John Struthers (anatomist)

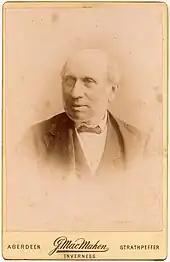
A formal portrait, Aberdeen, October 1890

Struthers studied medicine at Edinburgh University, winning prizes as an undergraduate. He completed his doctorate (M.D.) in 1845, becoming a Fellow of the Royal College of Surgeons of Edinburgh at the same time. In 1847, the college licensed him and his brother James to teach anatomy in the Edinburgh Extramural School of Medicine. The courses that they taught at the medical school in Argyle Square, Edinburgh were recognized by the examining bodies of England, Scotland and Ireland.